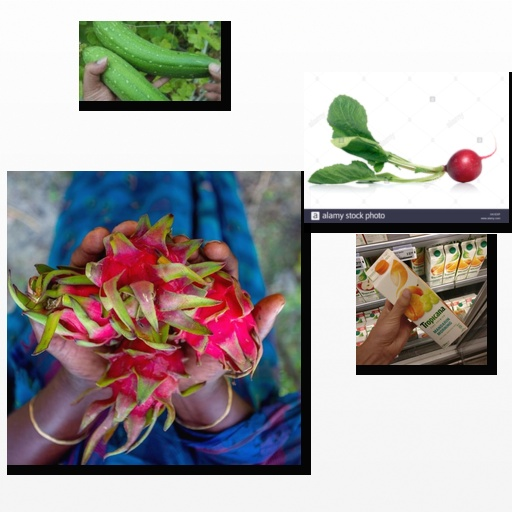
Food items: mandarin_juice, radish, dragon_fruit, sponge_gourd